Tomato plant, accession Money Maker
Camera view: vertical (180 deg); turntable rotation: 180 degrees
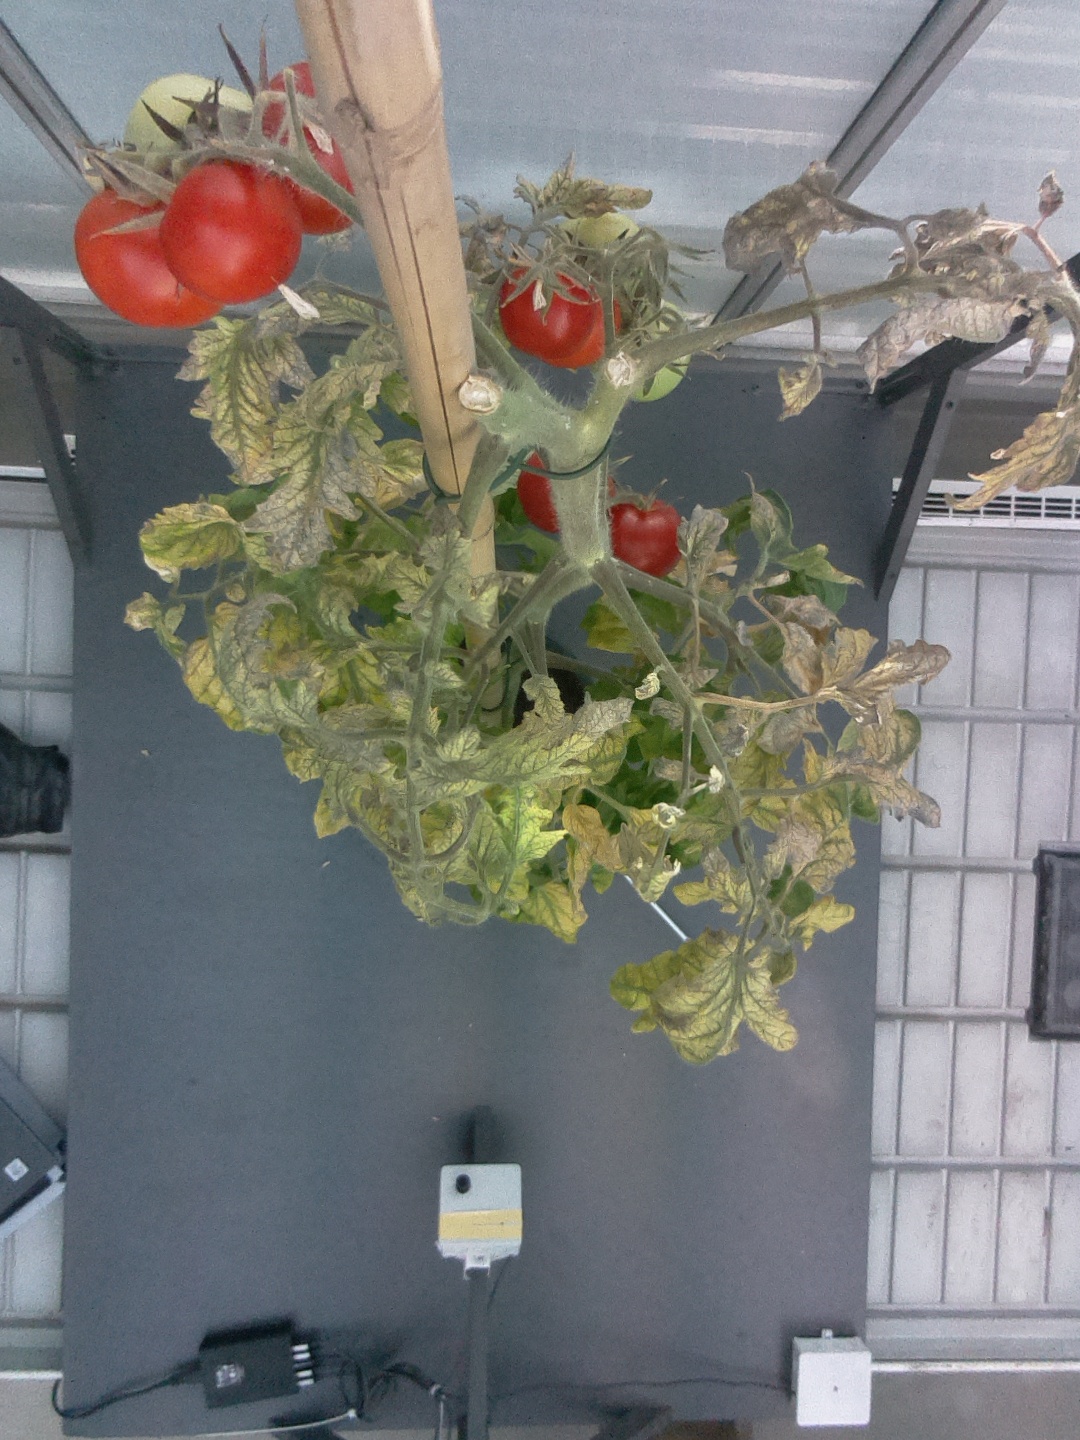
BBCH growth stage 86: 60%-70% of fruits show typical fully ripe color